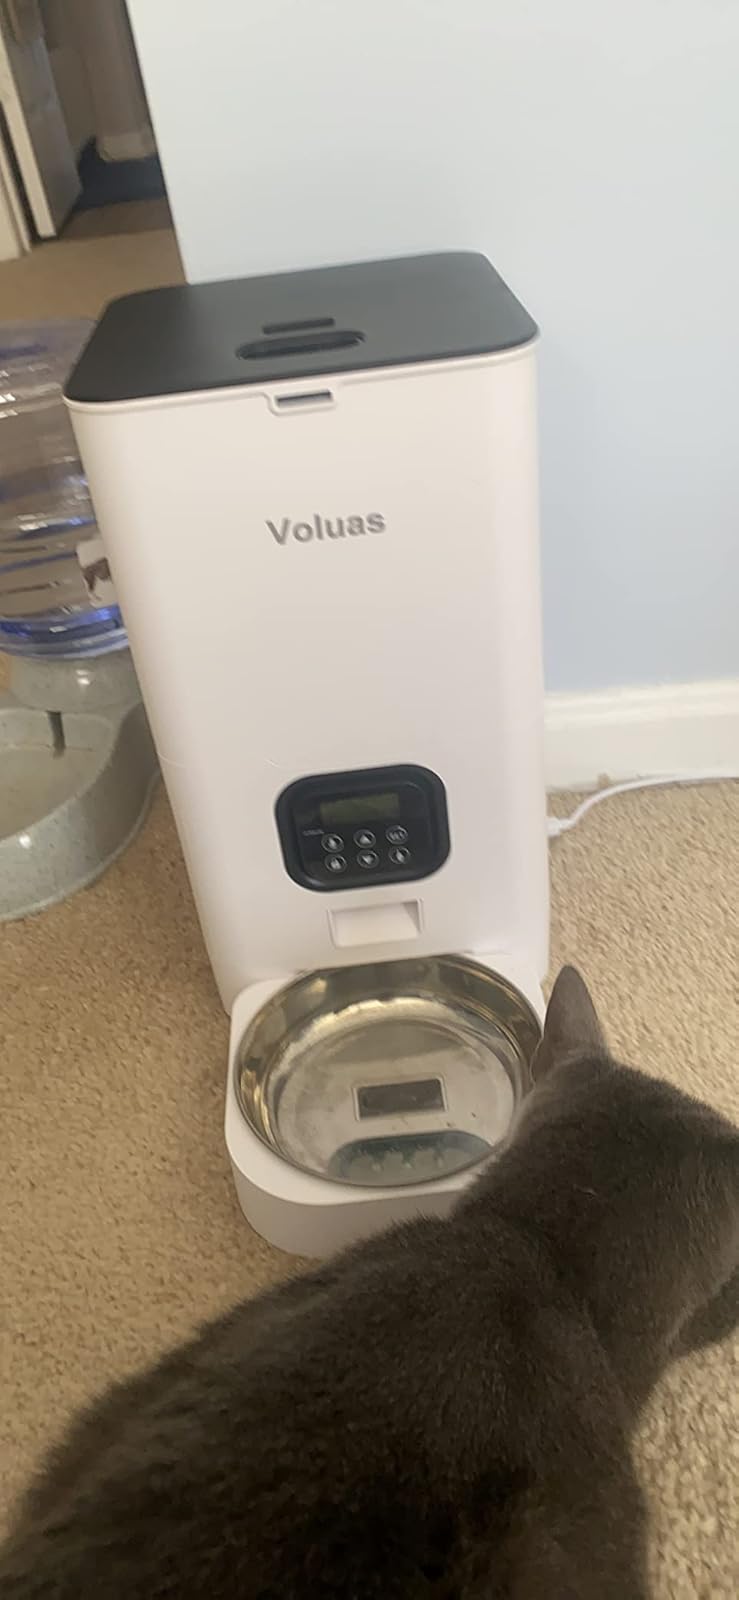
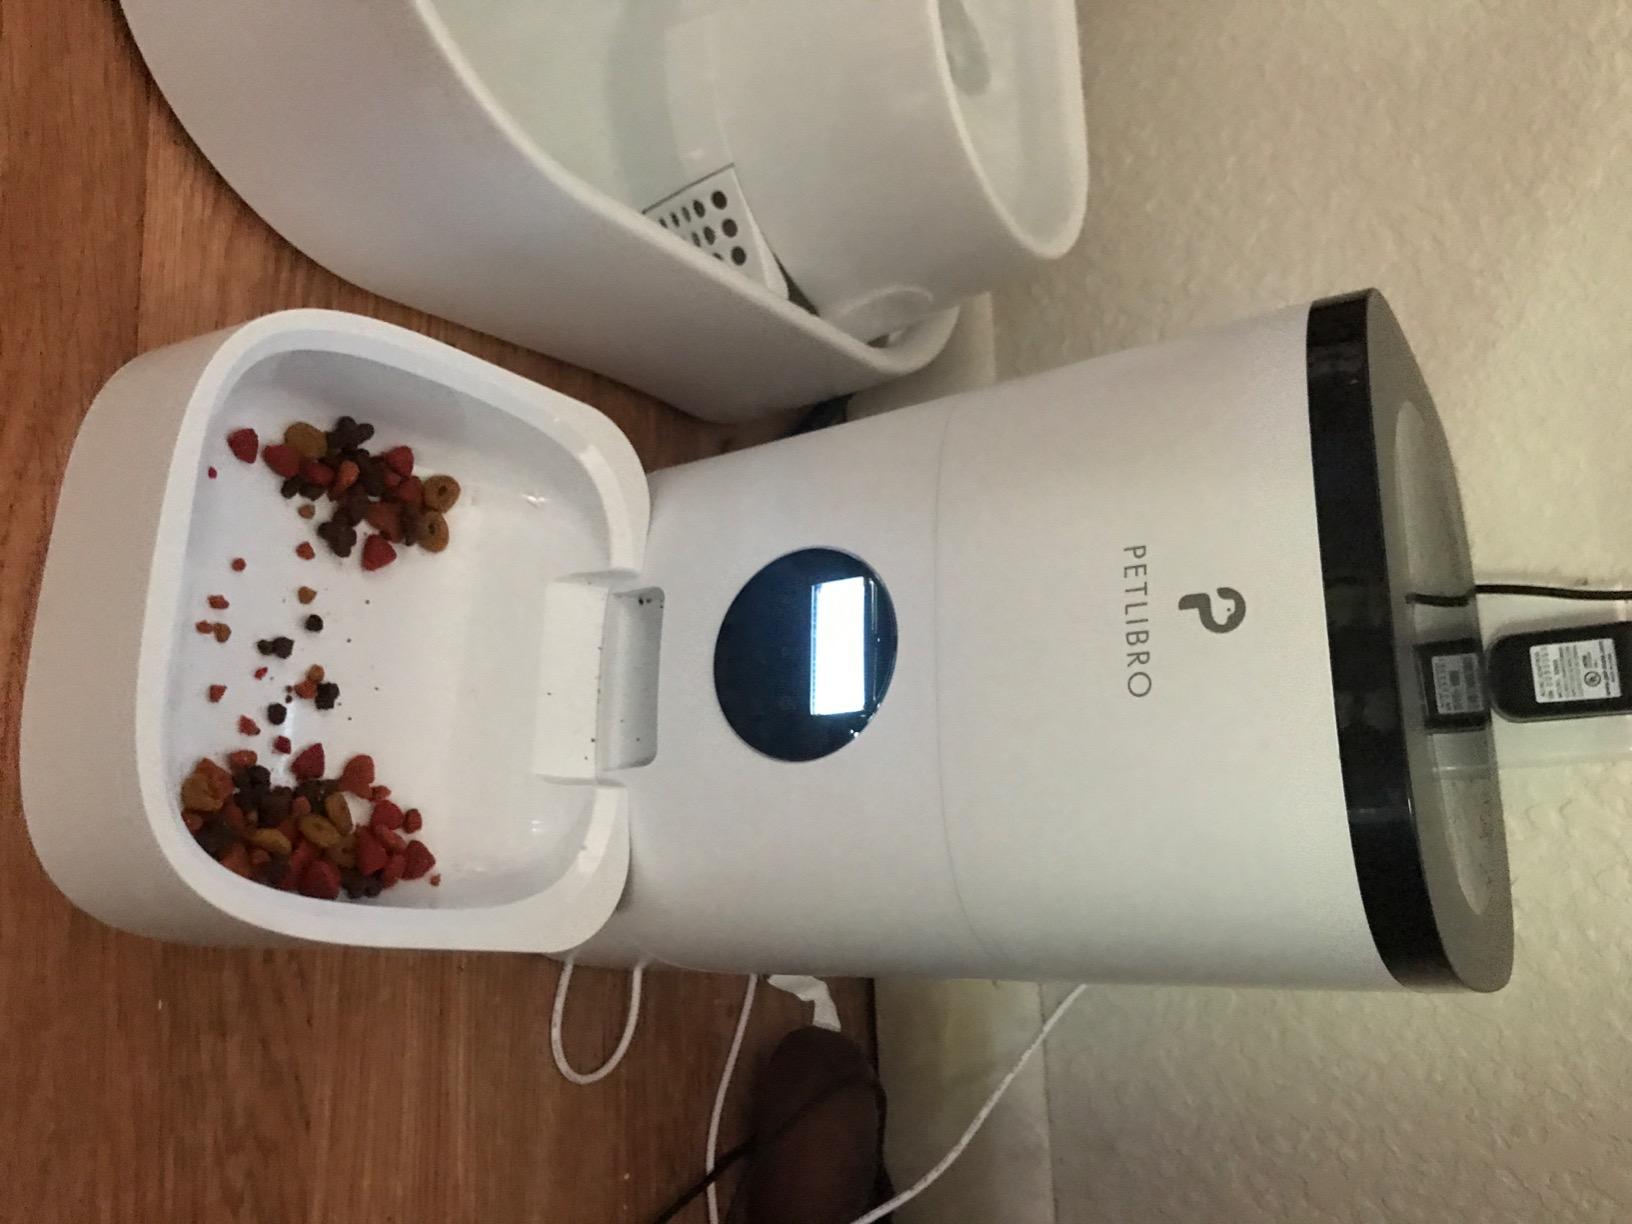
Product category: items_feeder
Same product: no